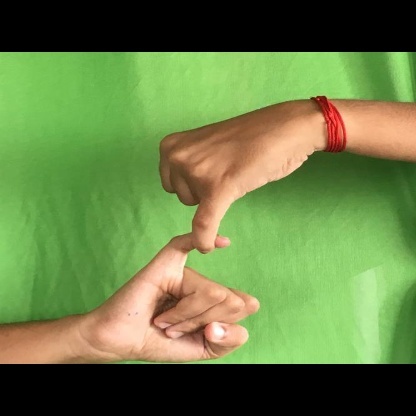
Mudra: Kilaka